John Adair

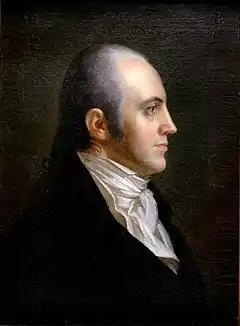
Aaron Burr and John Adair were charged with disloyalty to the U.S., but a grand jury failed to indict either of them

Convinced of his innocence, Henry Clay represented Burr, while Joseph Hamilton Daveiss acted as prosecutor. Harry Innes presided over the trial, which commenced November 11. Daveiss had to ask for a postponement because Davis Floyd, one of his key witnesses, was then serving in the Indiana General Assembly and could not be present in court. The court next convened on December 2, and Daveiss again had to ask for a postponement, this time because Adair, another witness, was not present. Adair had traveled to Louisiana to inspect a tract of land he had recently purchased there. On his arrival in New Orleans, he was arrested on the order of his former commander, James Wilkinson, then serving as governor of the Louisiana Territory.